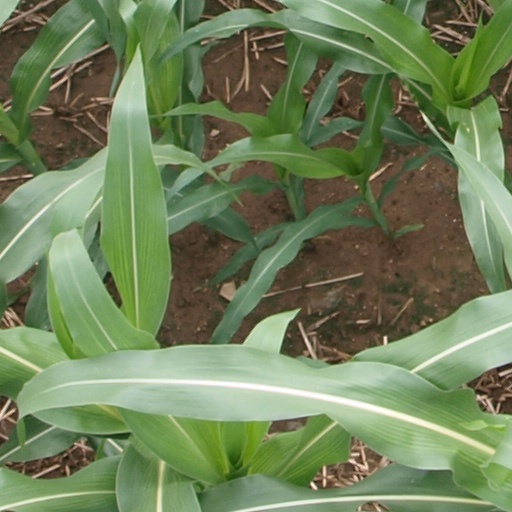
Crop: maize; corn